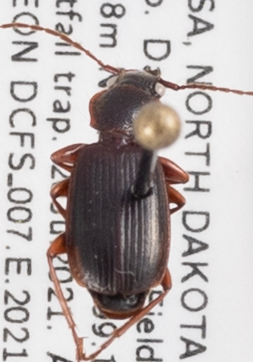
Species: Cymindis cribricollis
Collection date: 2021-07-20
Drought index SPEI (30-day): -1.25
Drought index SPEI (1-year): -2.09
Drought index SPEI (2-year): -0.82